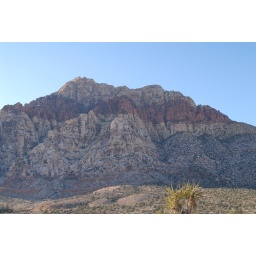
A shot showing the band of red rock in the canyon walls in Red Rock Canyon, Nevada, on Jan 18, '07.